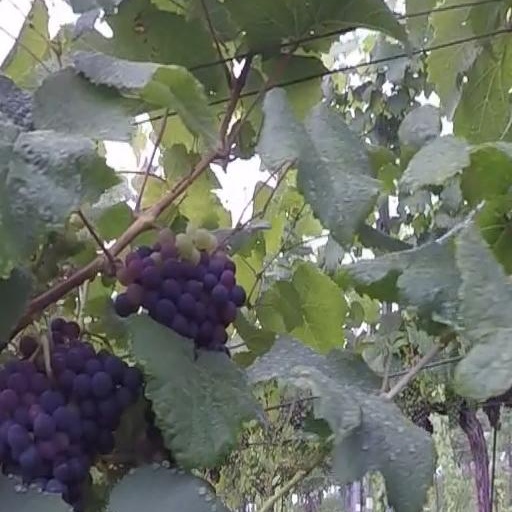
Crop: grape